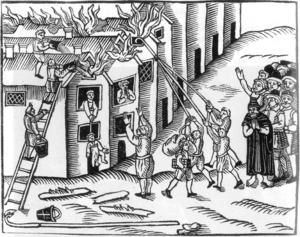
Le grand incendie de Londres est un violent incendie qui ravage le centre de la ville de Londres du dimanche 2 septembre au mercredi 5 septembre 1666.